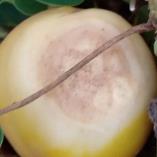
Crop: Tomato
Condition: sunburn-d